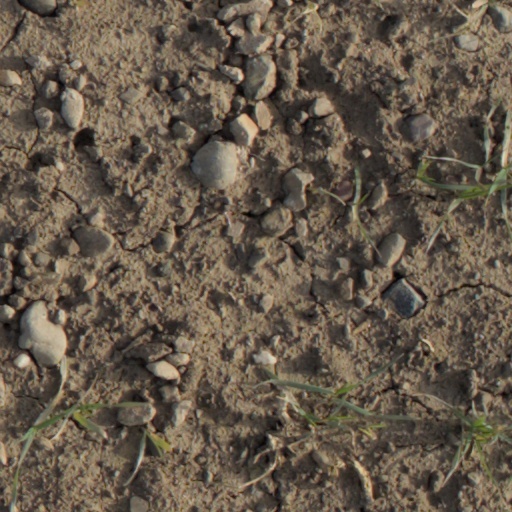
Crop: wheat